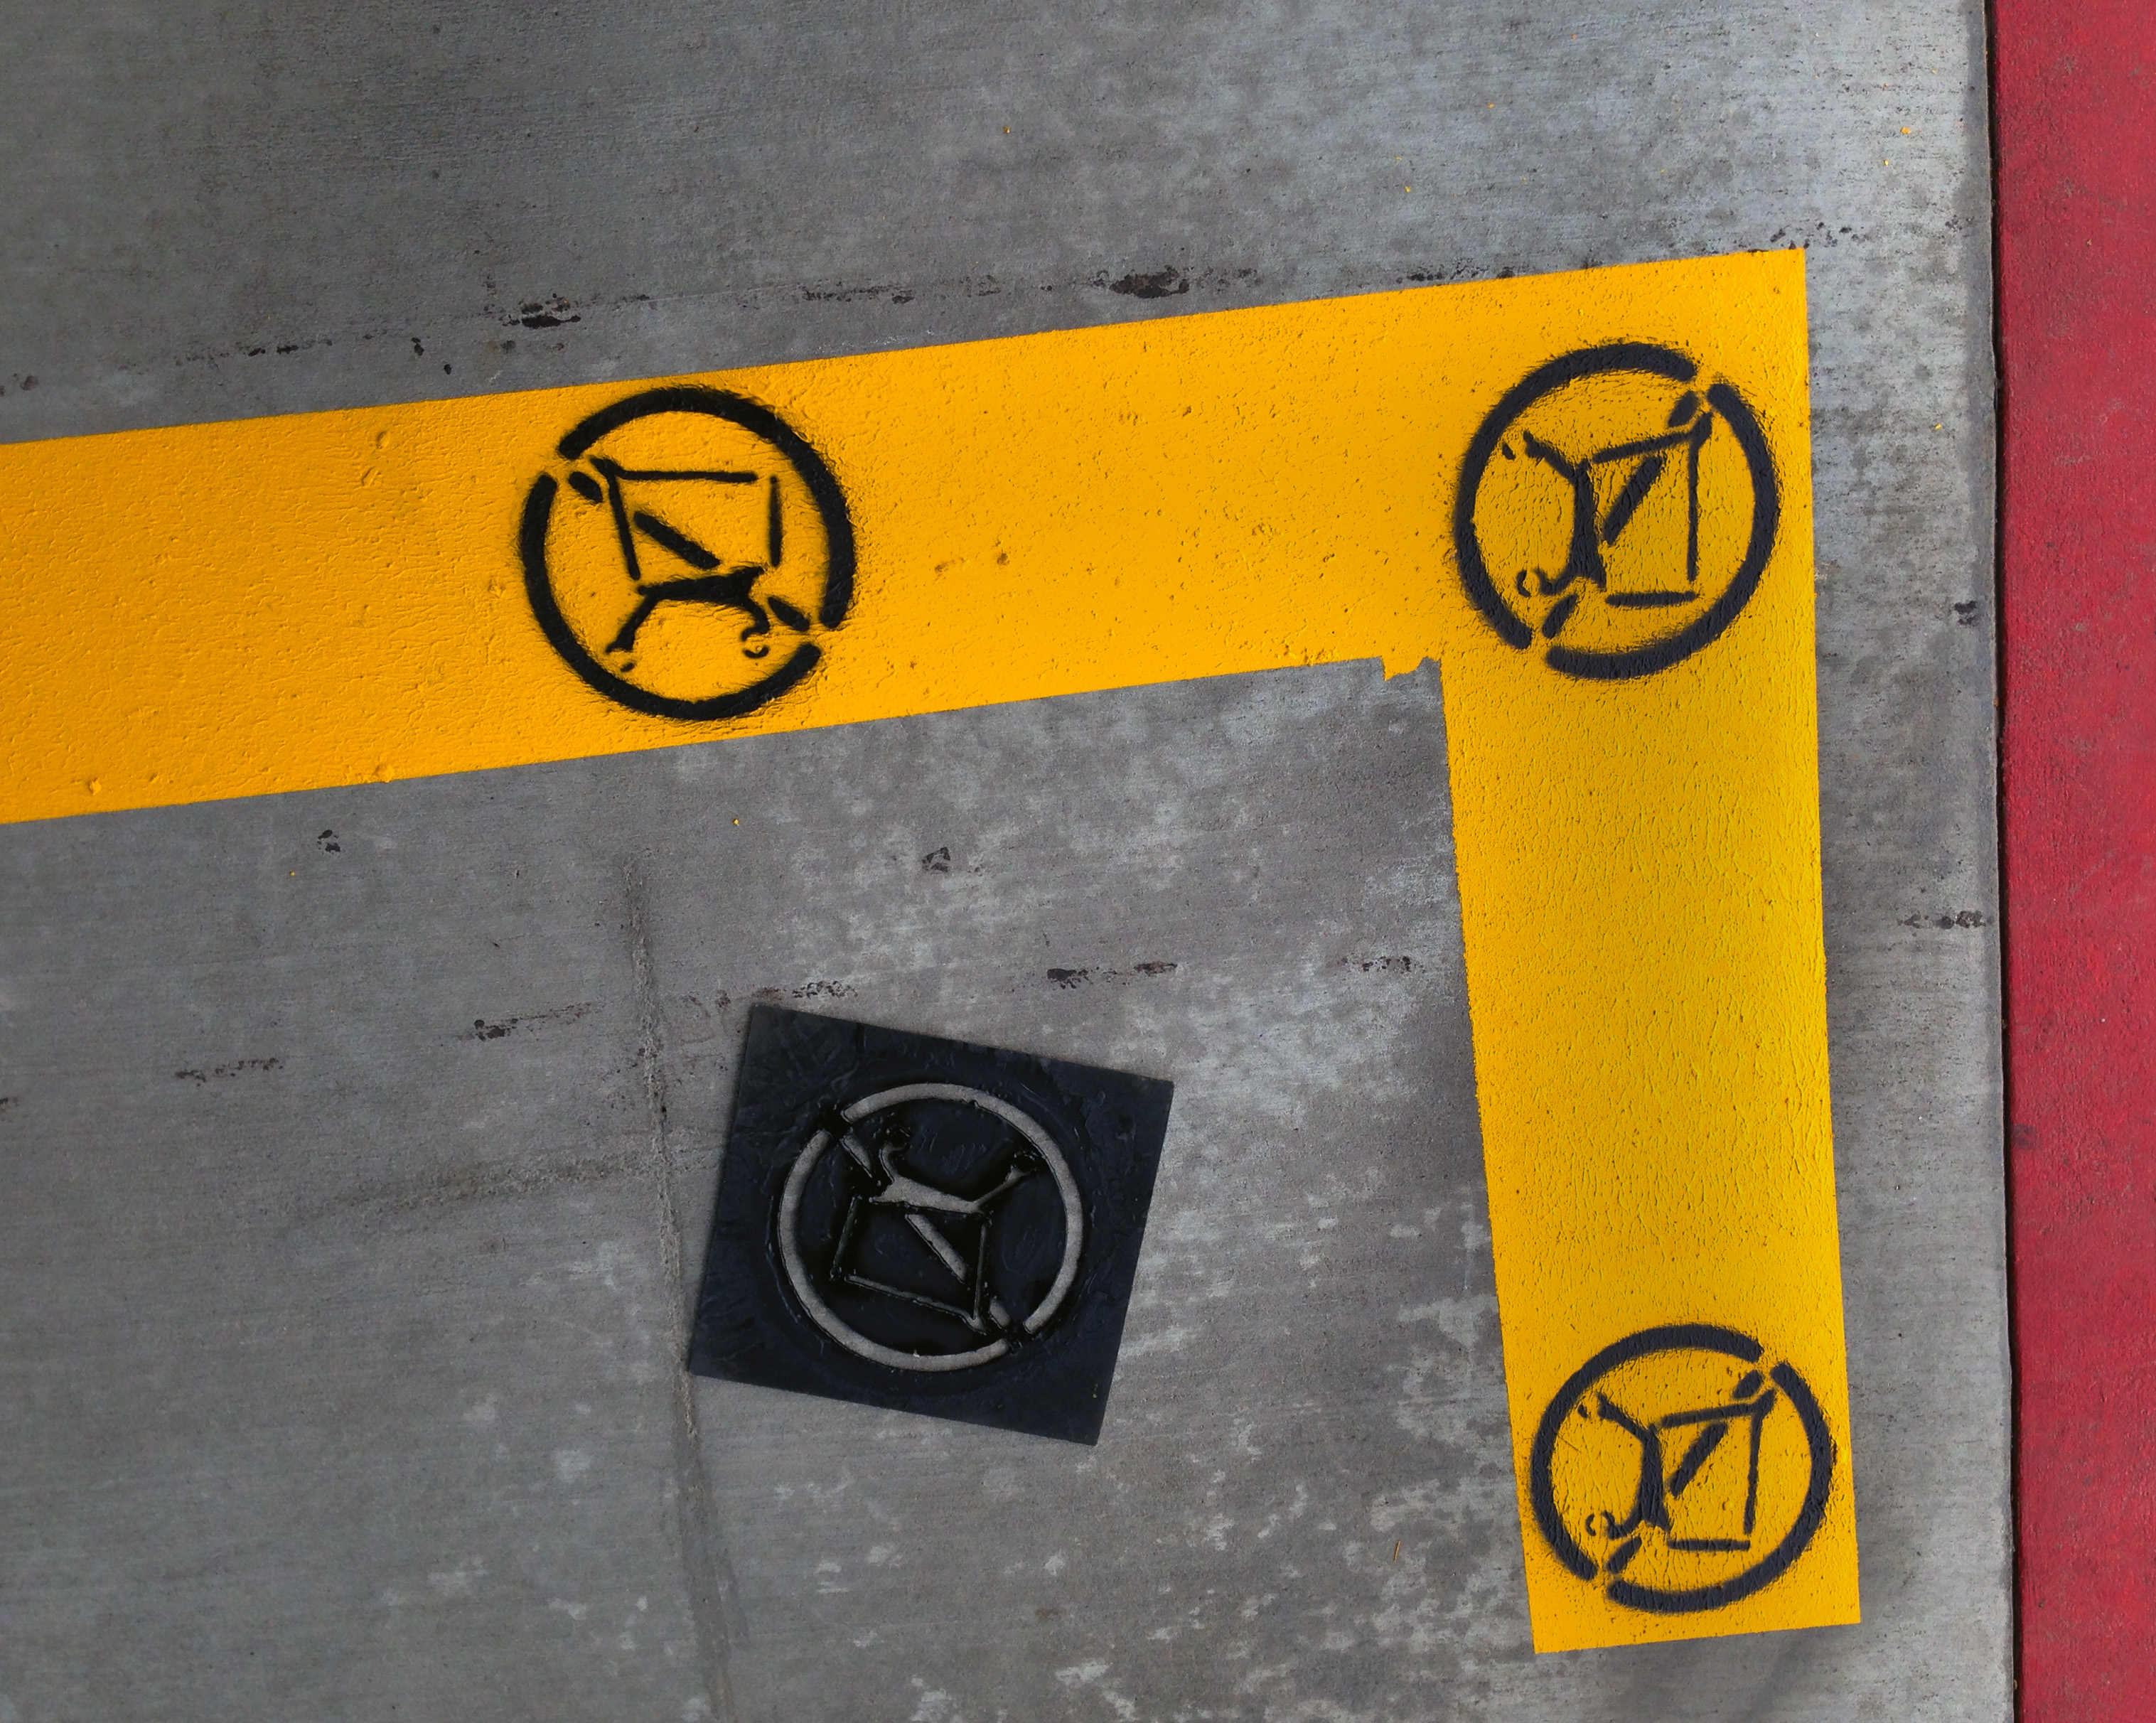
number, sign, symbol, color, yellow, signage, circle, brand, font, art, shape, house numbering